Hollin Hills

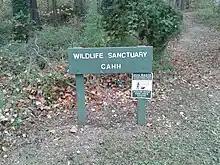
CAHH entrance sign for Wildlife Sanctuary

Lastly, other nearby parks inclusive of the county HOD but located outside of the state and national historic district boundaries are White Oaks Park and two portions of the Paul Springs Valley Stream Park, all of which is maintained by the Fairfax County Park Authority (FCPA).